Girija Kalyanam

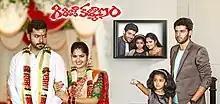

Girija Kalyanam (Telugu: గిరిజా కళ్యాణం) was an Indian Telugu language Soap opera directed by Ravi Nagapuri aired on Gemini TV from 20 January 2020 to 10 April 2021 every Monday to Saturday at 9:30PM IST for 284 episodes. The show starred Suhasini, Dharma and Akku Aakarsh in leading roles.